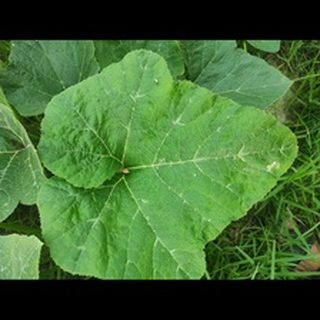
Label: healthy_pumpkin